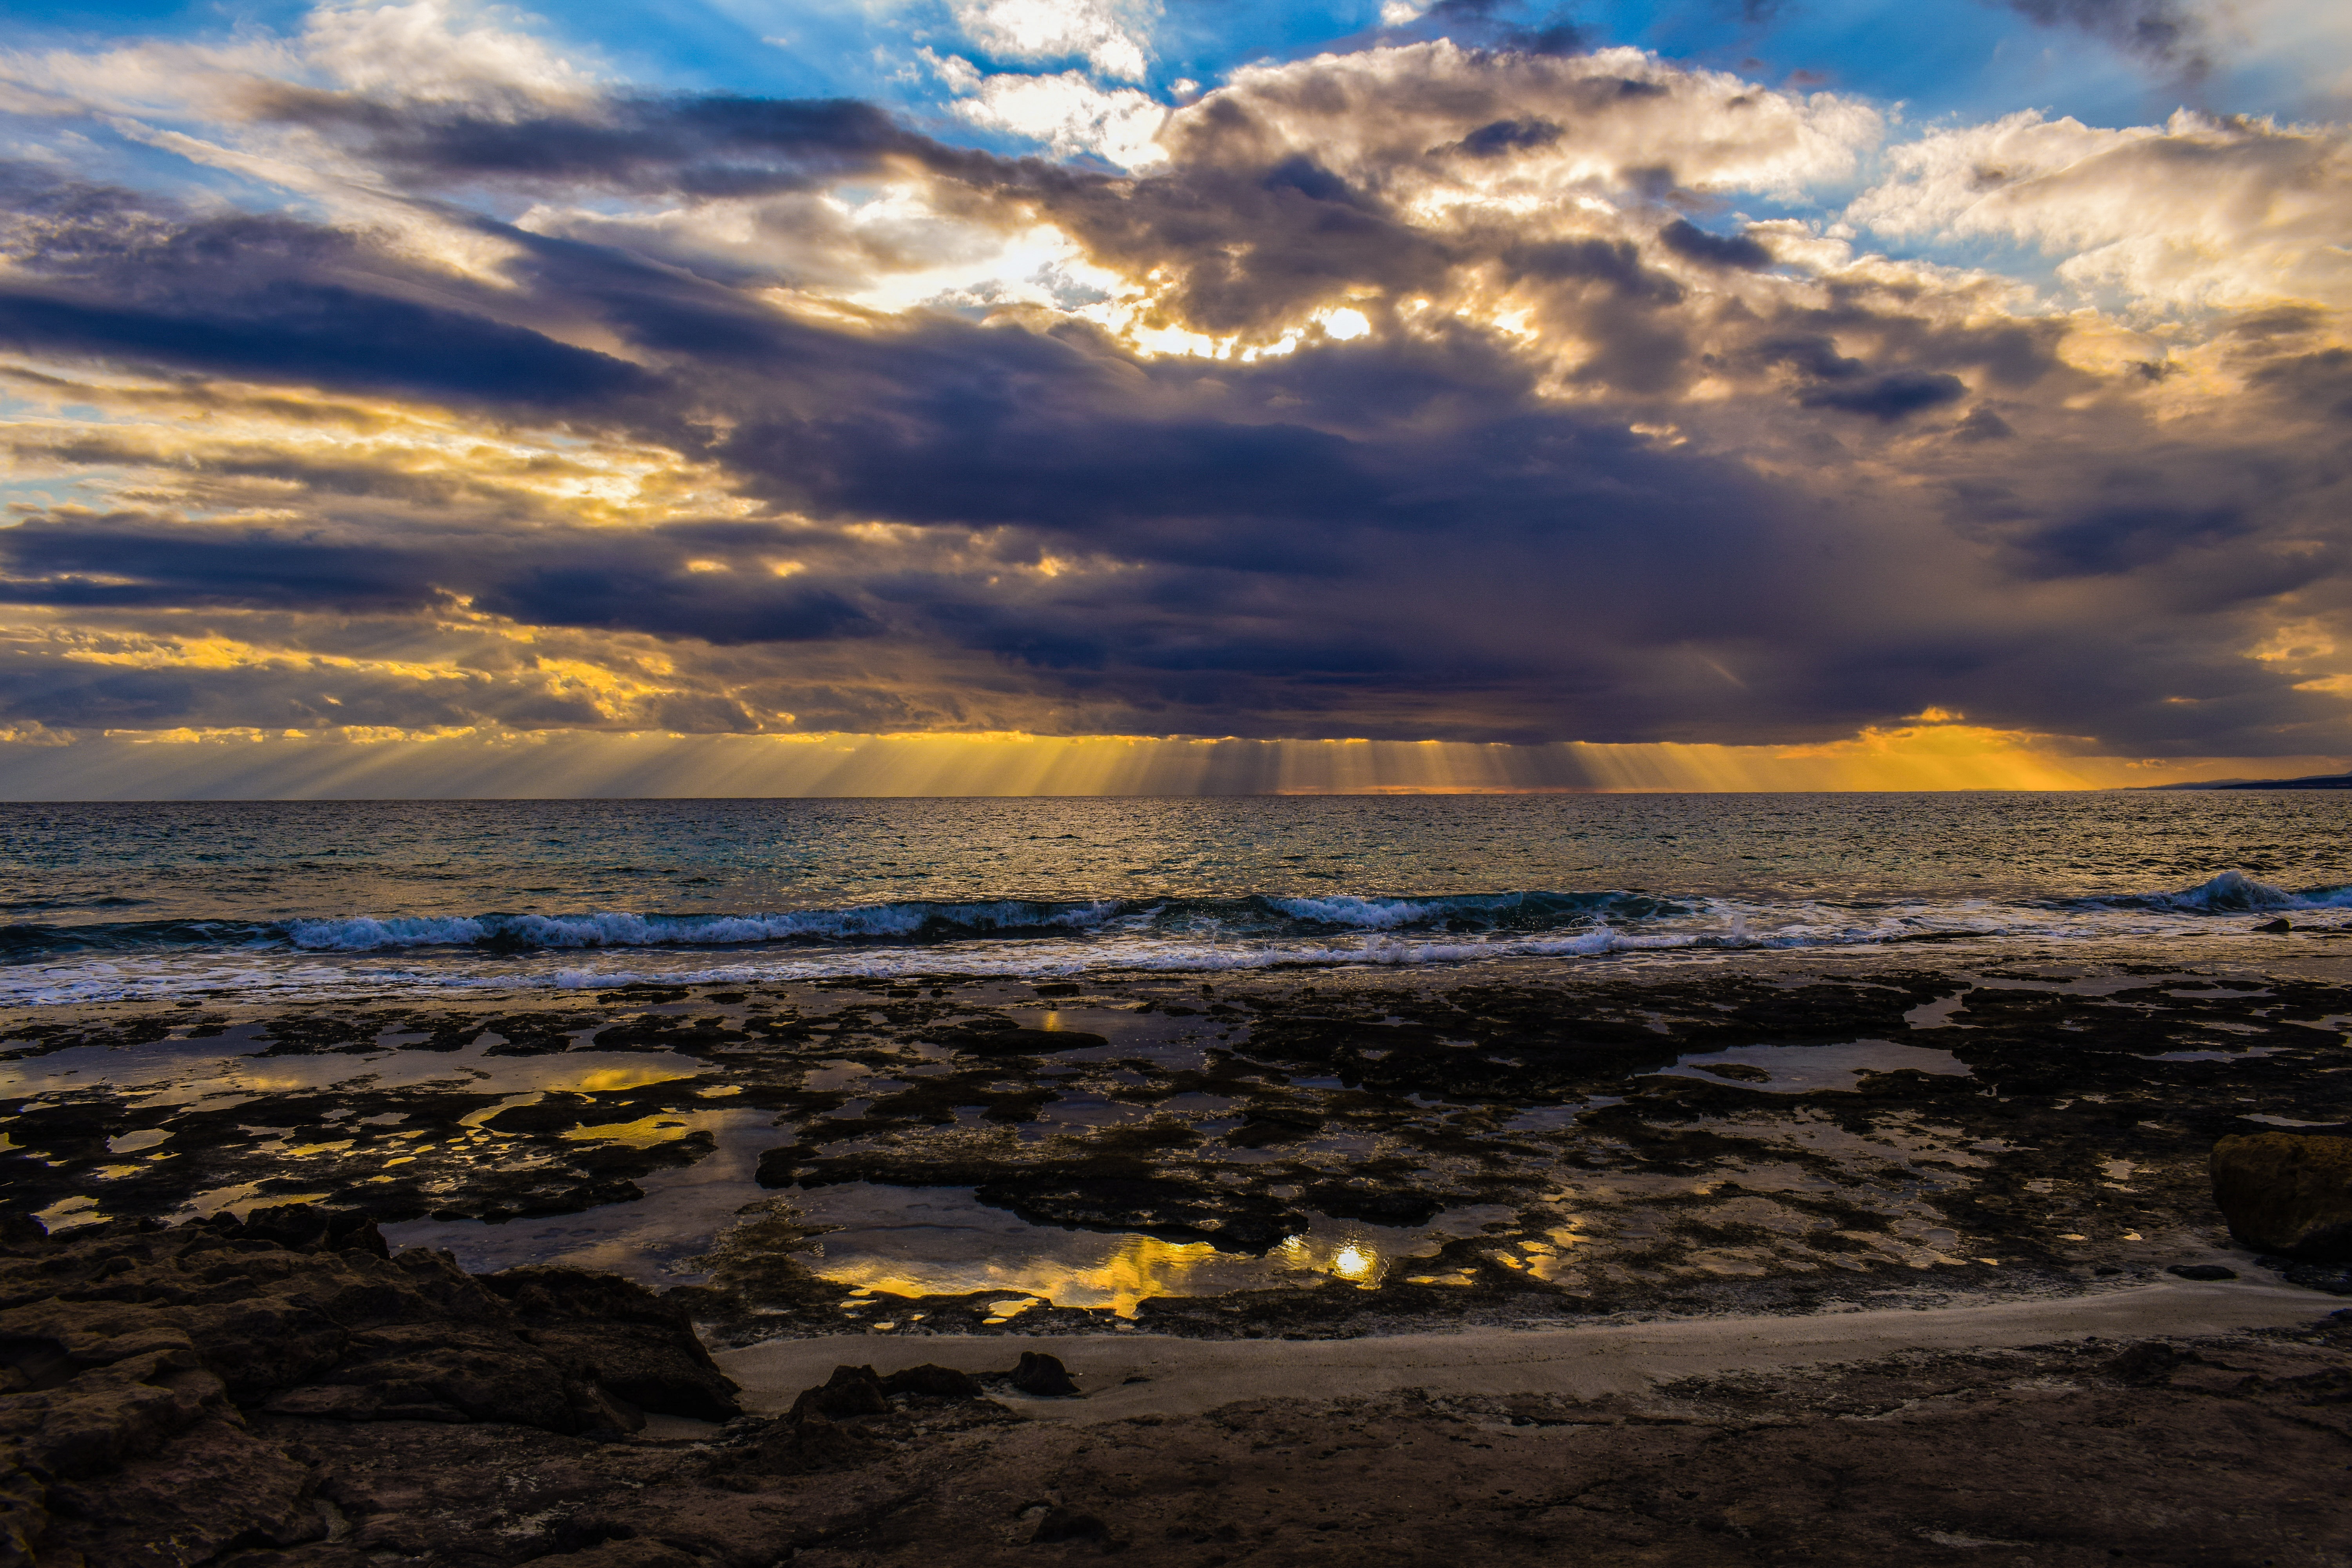
sky, cloud, shore, sea, coast, ocean, horizon, beach, body of water, sunset, sunrise, wave, dawn, wind wave, rock, reflection, morning, dusk, evening, sunlight, landscape, meteorological phenomenon, bay, sand, sun